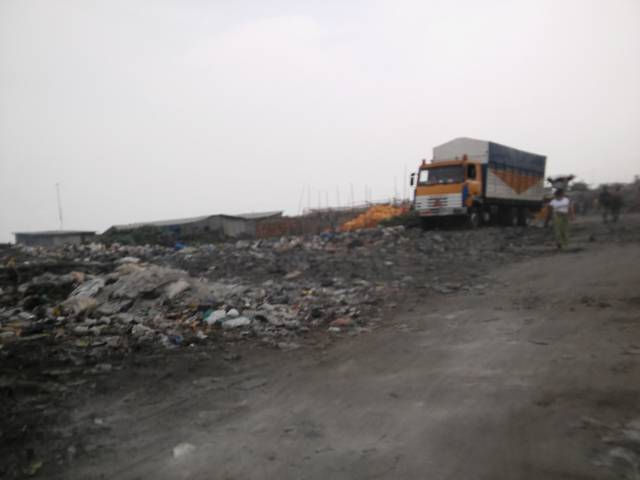
Region: Benin
Coordinates: 6.389, 2.422